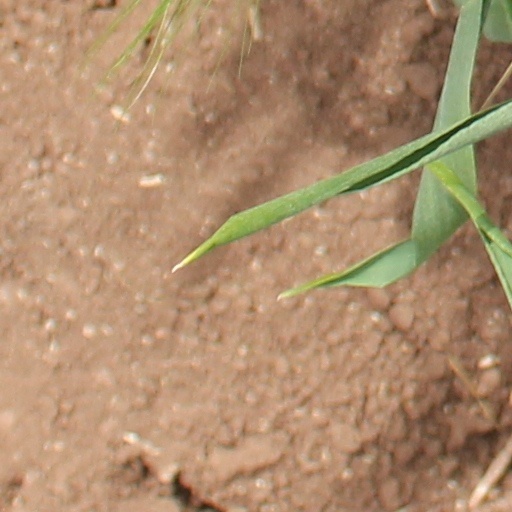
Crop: wheat